Links Club

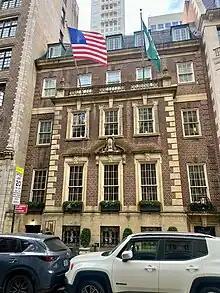
Links Club in November 2023

The Links is a private club in New York City. It is located at 36 East 62nd Street on the Upper East Side of Manhattan in New York City. Charles B. Macdonald, a golf champion and founder of the United States Golf Association, started the Links in 1917 as a place where powerful members of the golf world could keep the true spirit of the game alive.